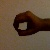
The image shows a hand gesture representing the number 0 in Indian Sign Language.